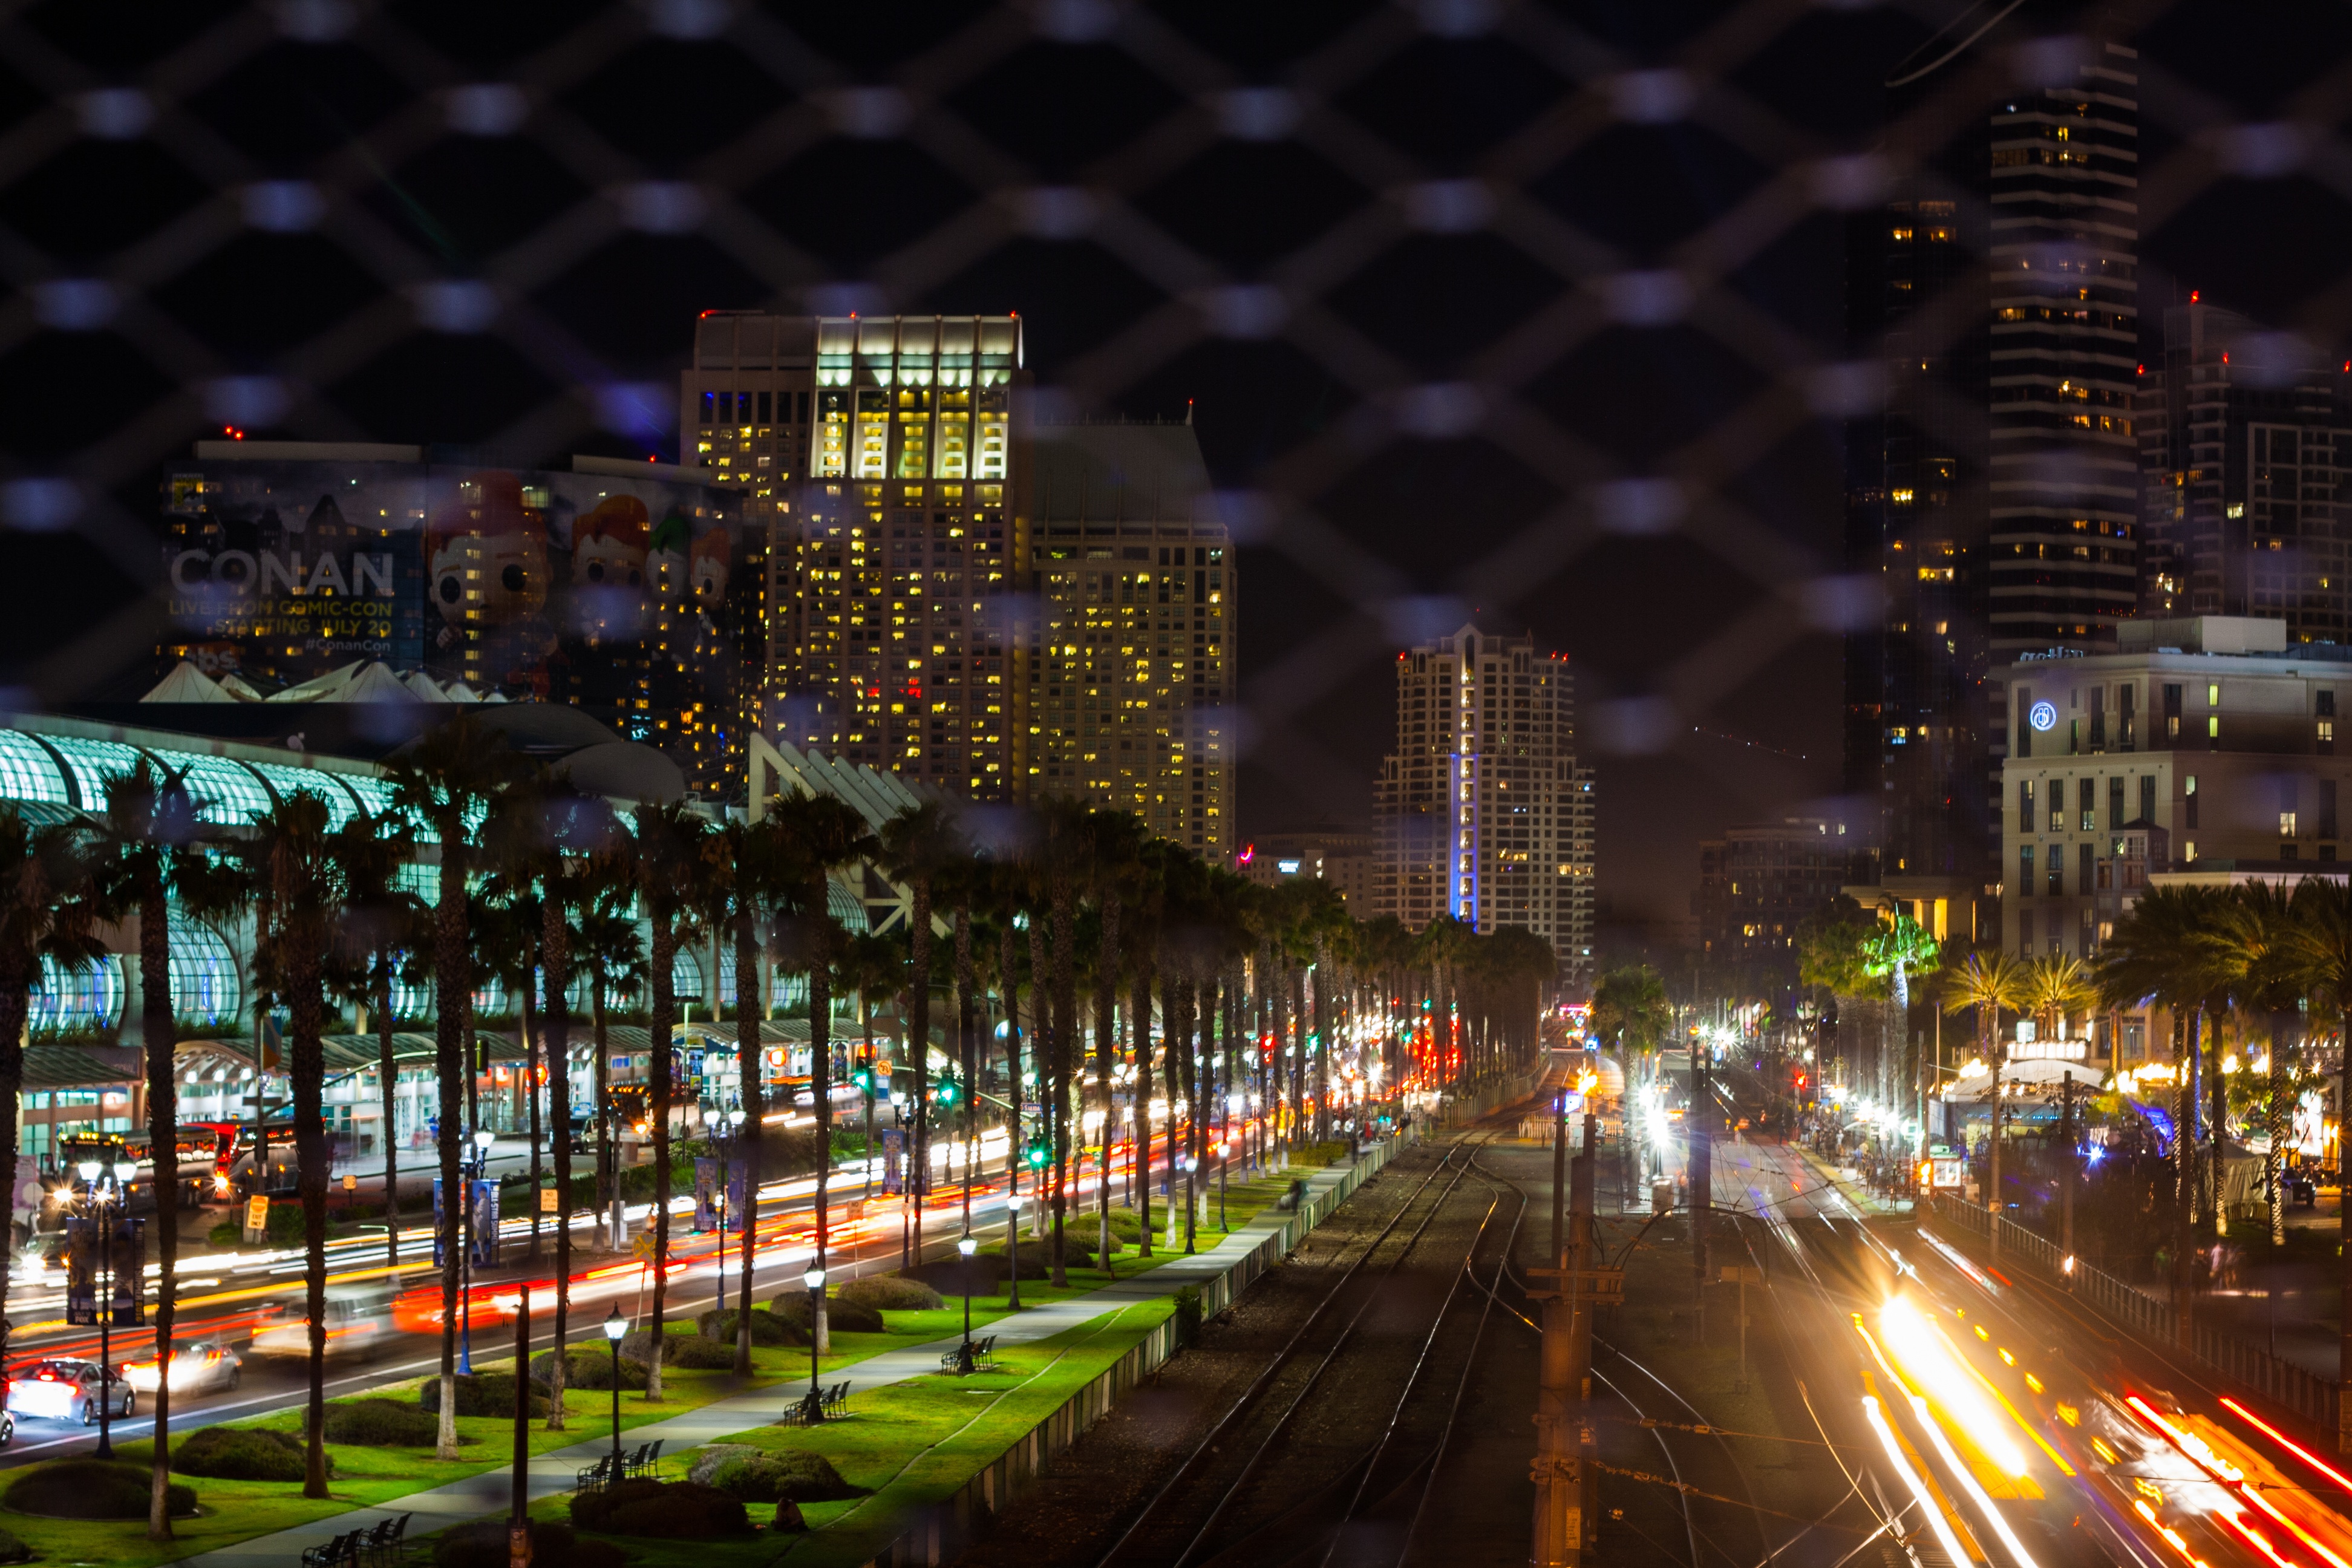
light, skyline, traffic, night, city, skyscraper, cityscape, downtown, evening, landmark, metropolis, urban area, human settlement, metropolitan area